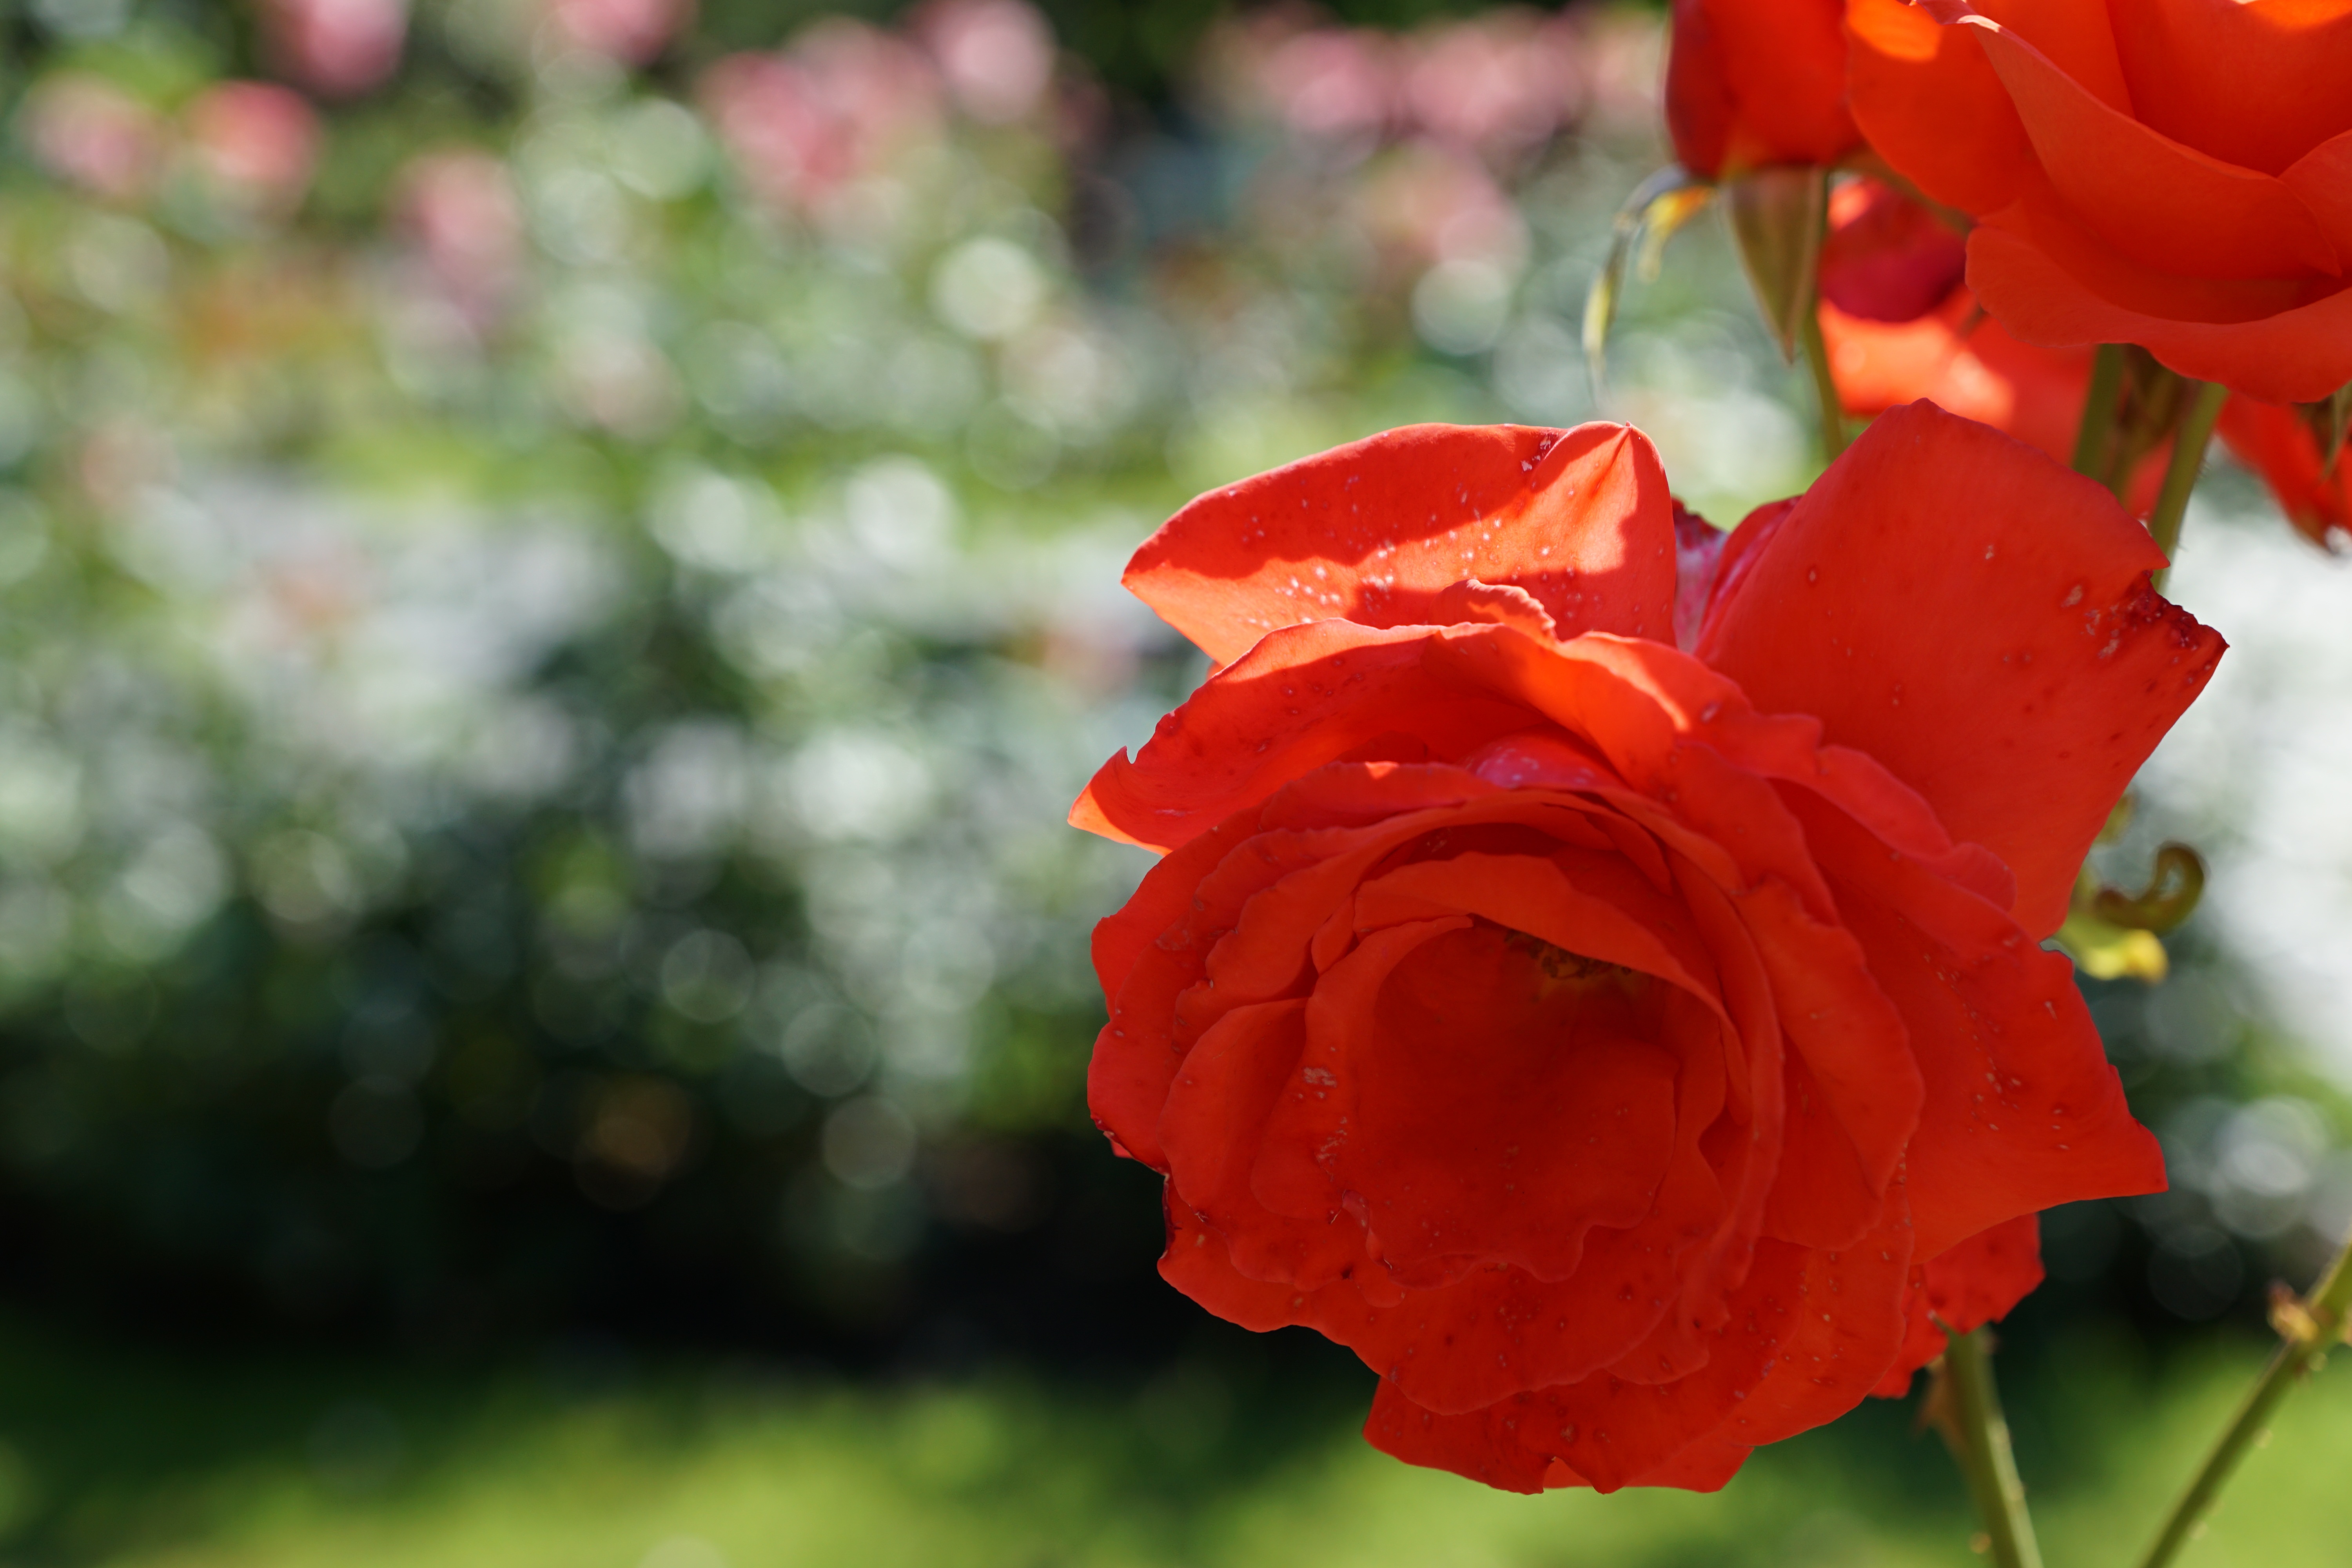
blossom, plant, leaf, flower, petal, bloom, rose, red, botany, flora, beauty, botanical garden, berlingen, macro photography, lake constance, flowering plant, garden roses, rose family, land plant